Swansea University

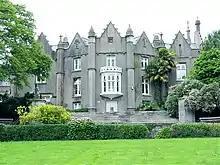
Singleton Abbey, the administrative building of the University

Swansea received its royal charter in 1920 and like many universities is governed by its constitution that is set out in its statutes and a charter. The governing body of Swansea University is its Council, which is supported by the Senate and the Court.